The Cutting Edge

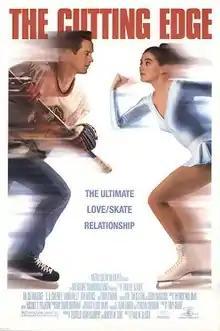
Theatrical poster

The Cutting Edge is a 1992 American sports-romantic comedy film directed by Paul Michael Glaser and written by Tony Gilroy. The plot is about a wealthy, temperamental figure skater (played by Moira Kelly) who is paired with an injury-sidelined ice hockey player (played by D. B. Sweeney) for Olympic figure skating. Competing at the 1992 Winter Olympics in Albertville, France, they have a climactic face-off against a Soviet pair. It spawned a film series including a number of sequels. The film was primarily shot in Toronto and Hamilton, Ontario, Canada. The film has come to be known as a cult classic.